Columbia River

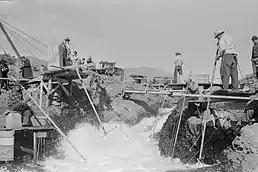
Dipnet fishing at Celilo Falls, 1941

Fish were central to the culture of the region's natives, both as sustenance and as part of their religious beliefs. Natives drew fish from the Columbia at several major sites, which also served as trading posts. Celilo Falls, located east of the modern city of The Dalles, was a vital hub for trade and the interaction of different cultural groups, being used for fishing and trading for 11,000 years. Prior to contact with westerners, villages along this stretch may have at times had a population as great as 10,000. The site drew traders from as far away as the Great Plains.